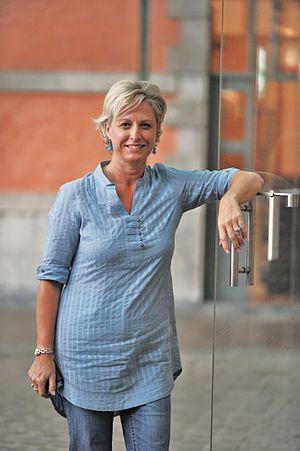
Photo au Parlement
Annick Saudoyer, née le 16 octobre 1962 à Tournai est une femme politique belge wallonne, membre du PS.